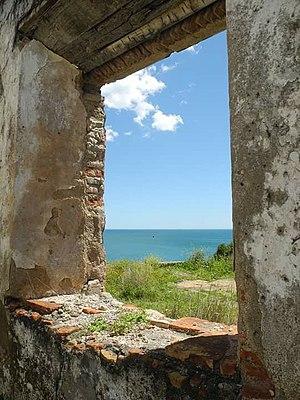
Georges Yver est un historien français. Ancien élève de l'École française de Rome, il se consacre d'abord à l'histoire économique de l'Italie médiévale et publie sa thèse en 1903.